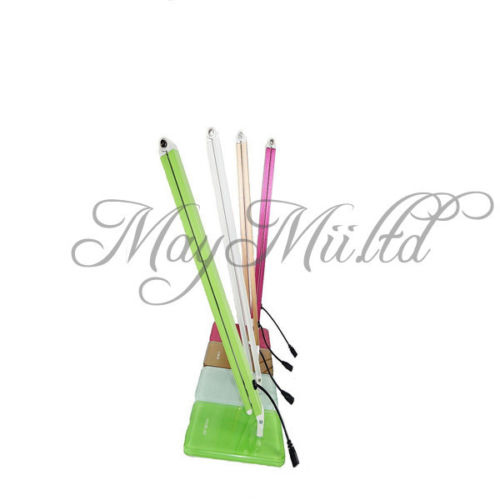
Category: lamp